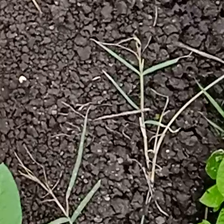
Weed species: Harali_(Cynodon_dactylon)